Georgia Williams

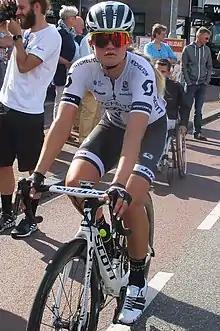
Williams in 2018

Georgia Williams (born 25 August 1993) is a New Zealand professional racing cyclist, who currently rides for UCI Women's WorldTeam .